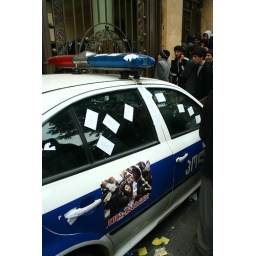
police car was used to protect entrance into parliament building during opposition's protest in Georgia, 9 April 2009